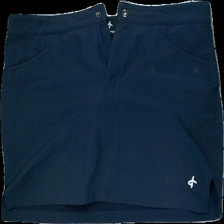
View: front
Type: Skirt
Category: Ladies
Brand: Not in the list
Brand text on label: Cross sportswear
Colors: Blue
Material: 100% Polyester
Pattern: Embroidered
Cut: Cropped
Size: XL
Price range: 50-100
Recommended usage: Reuse
Description: blue sports skirt